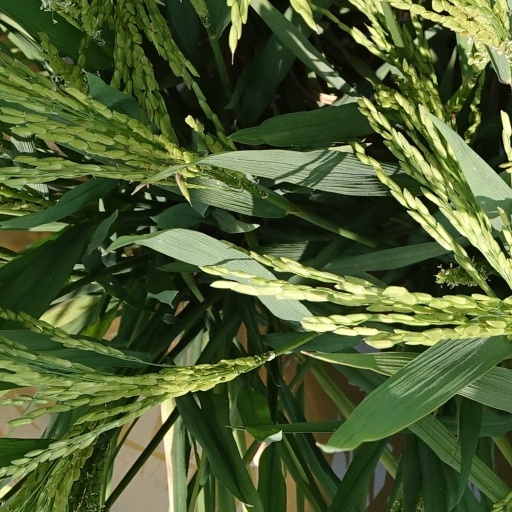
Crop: rice